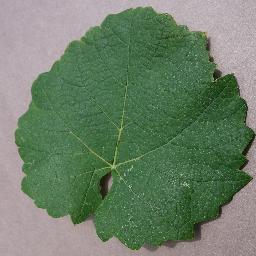
Label: Grape___healthy